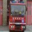
Label: truck